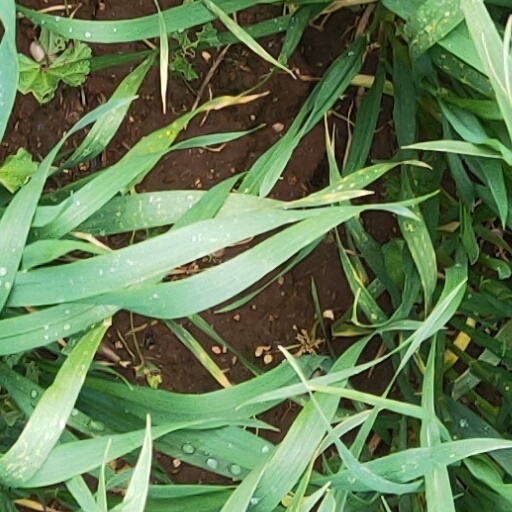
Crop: wheat